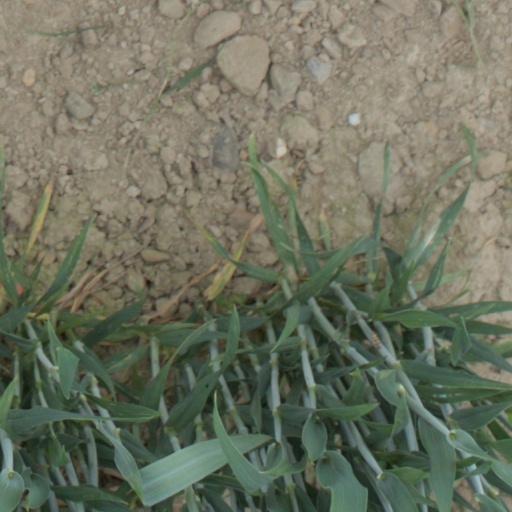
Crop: wheat